The Church of Jesus Christ of Latter-day Saints in Mongolia

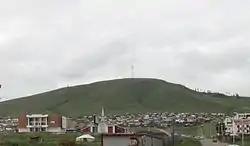
Residential area in the city of Erdenet, Mongolia. The building with a steeple is a meetinghouse of The Church of Jesus Christ of Latter-day Saints.

In May 1992, Elders Merlin Lybbert and Monte Brough, members of the Asia Area presidency, went to Mongolia to explore the possibility of the Church providing humanitarian aid. Under the request of Mongolian government, the church sent six missionary couples to improve the higher education system in Mongolia. These missionary couples included a former business college president, a medical doctor responsible for postgraduate studies at a university medical center, a computer science professor, a business professor, a professor of curriculum development and administration, and an educational administrator.